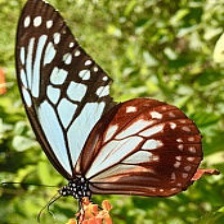
Species: CHESTNUT